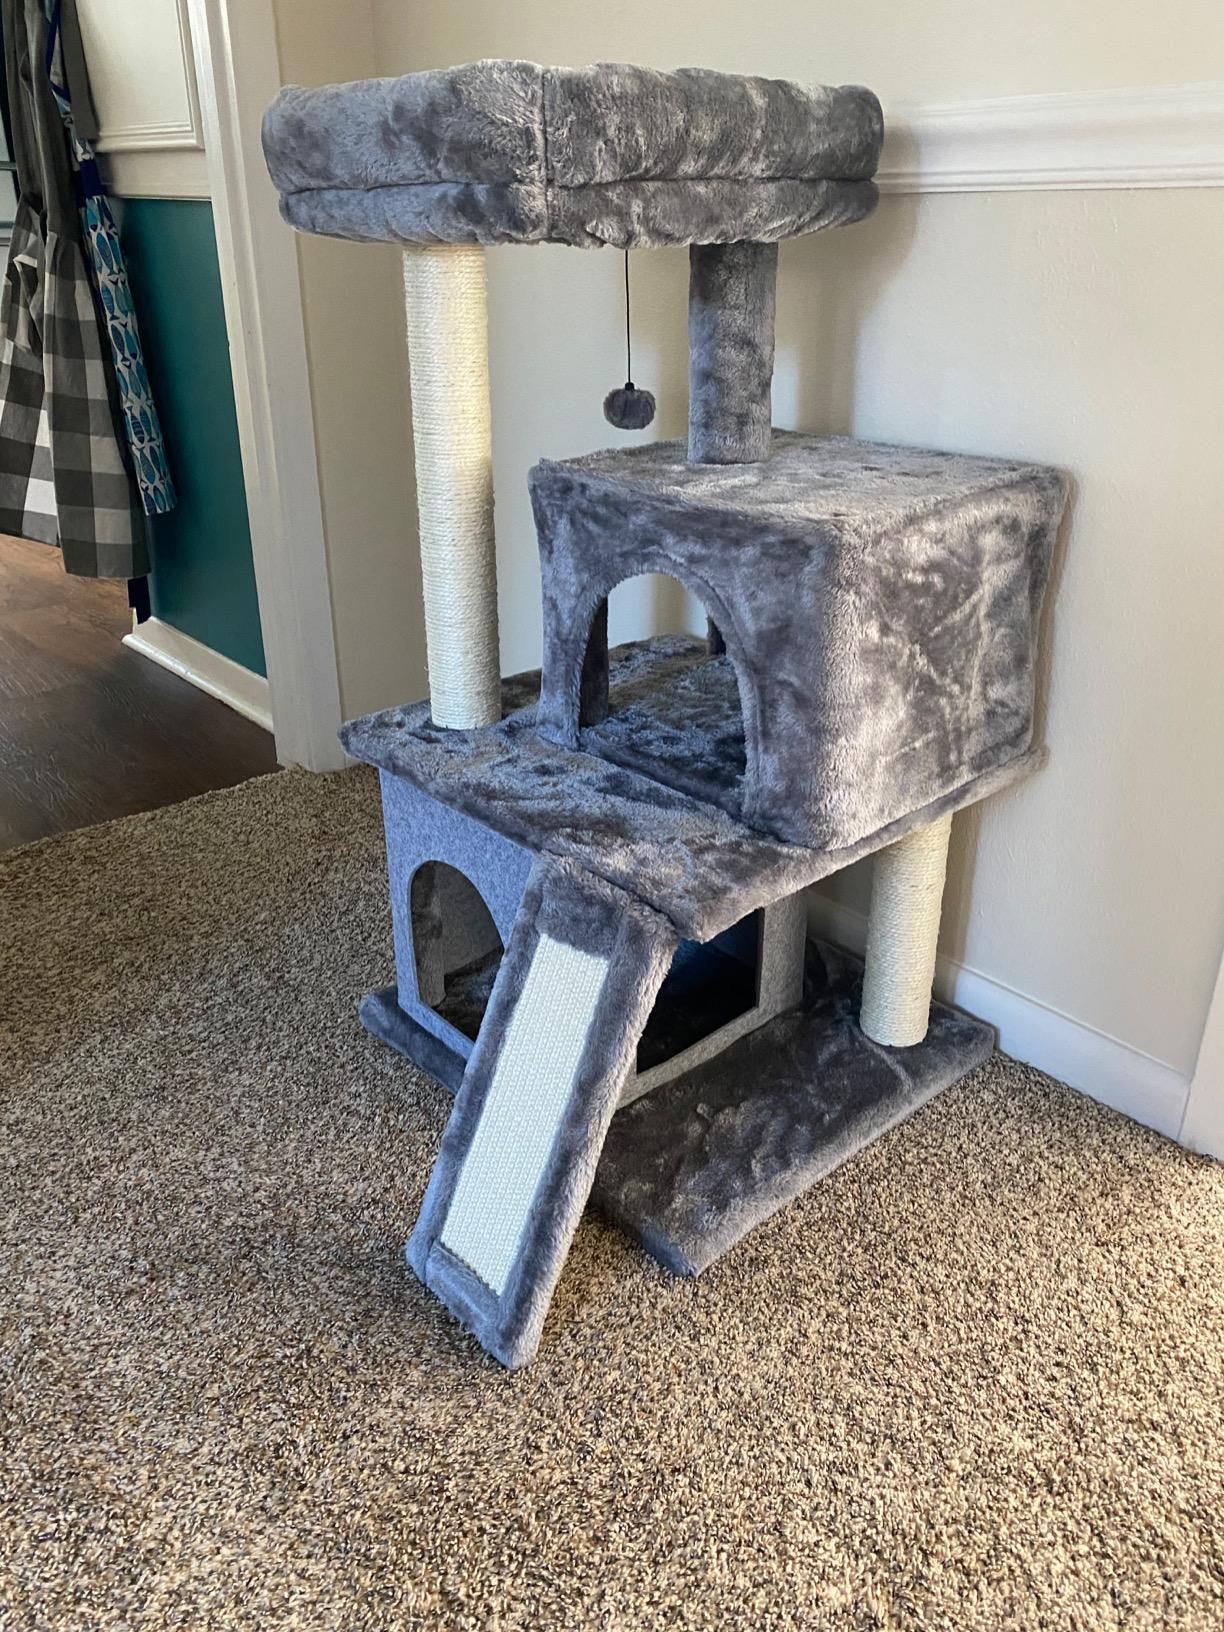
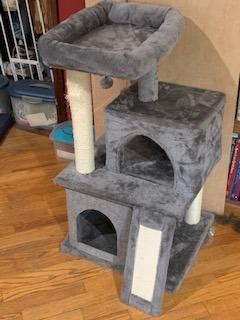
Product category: items_cat tree
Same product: yes